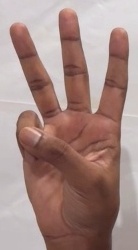
ASL sign: 6